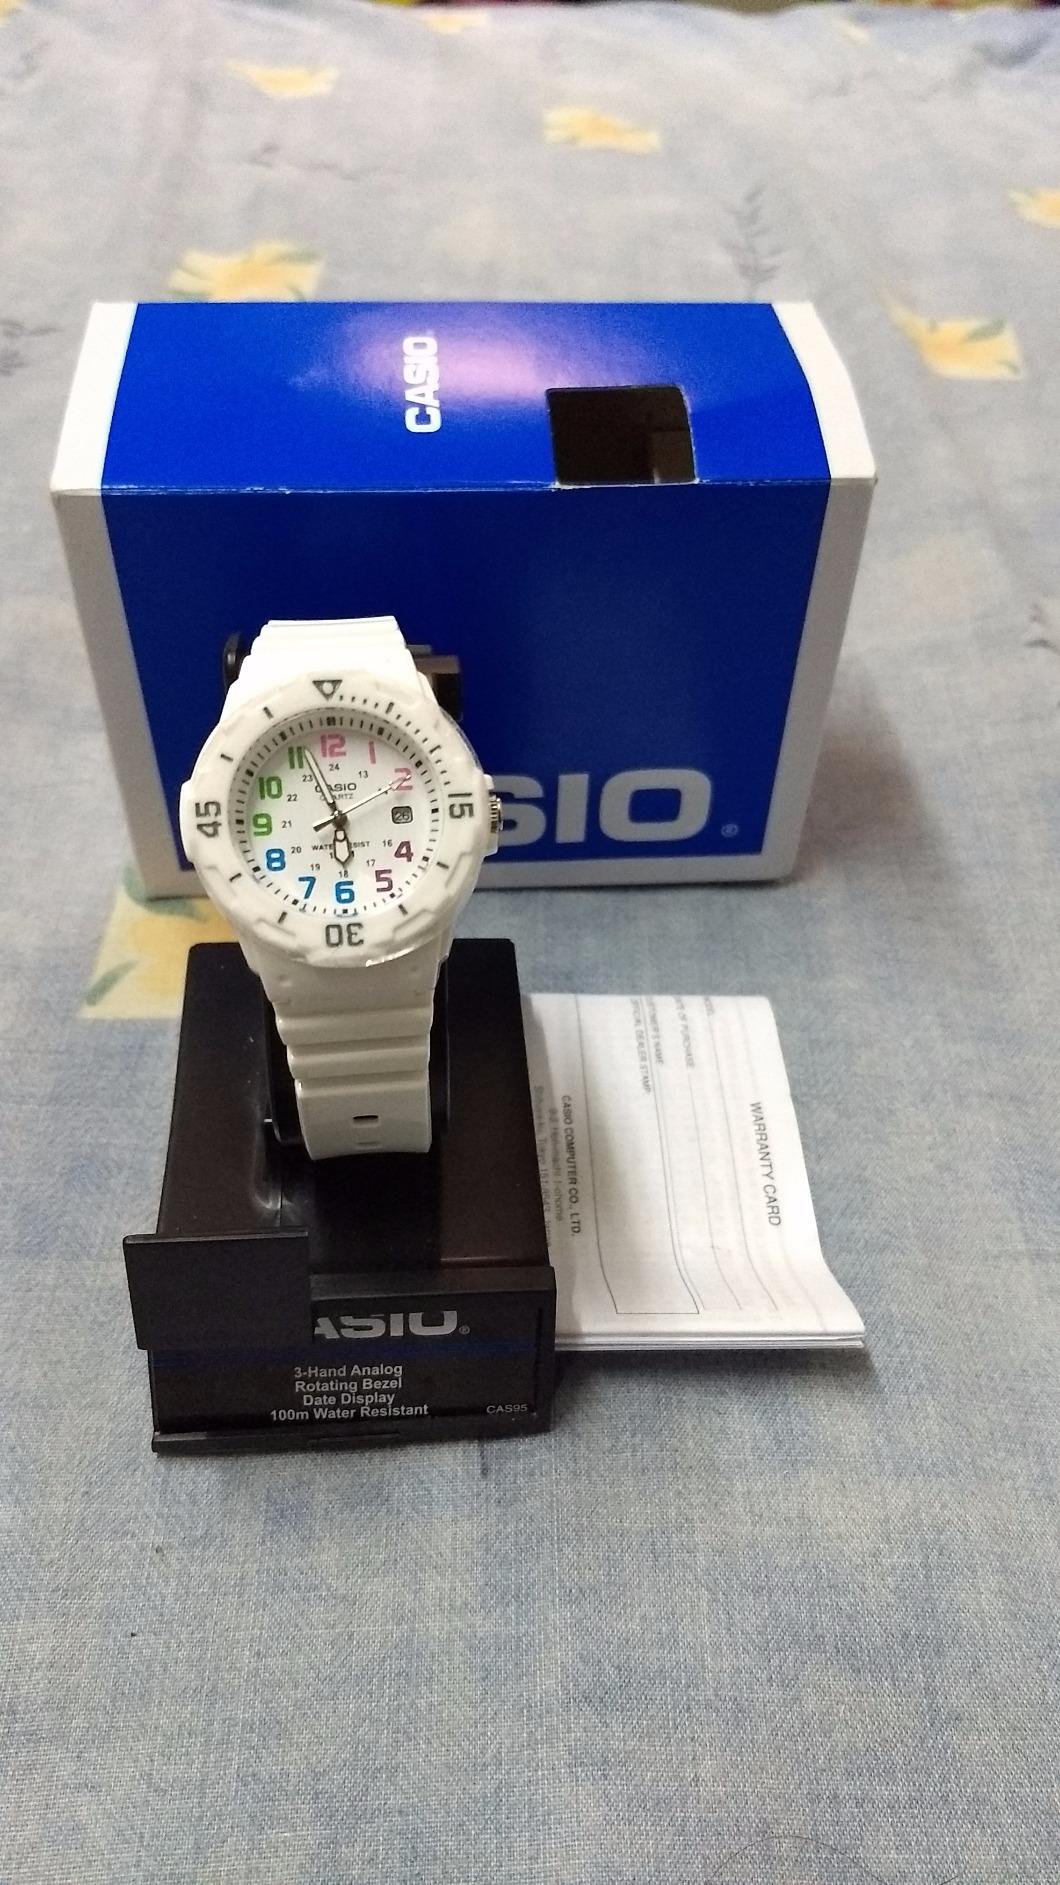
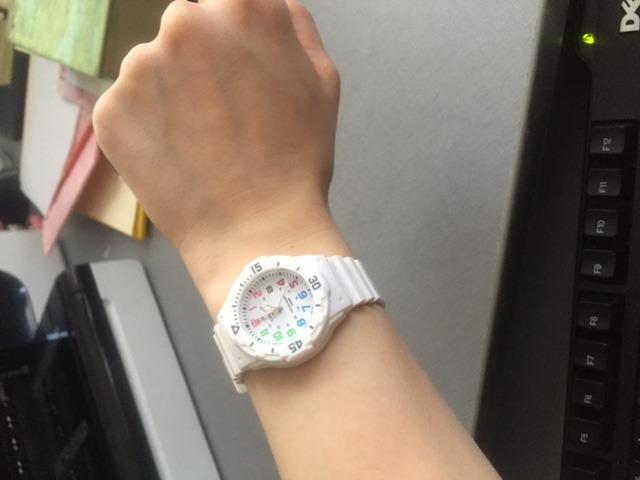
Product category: accessories_watch
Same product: yes